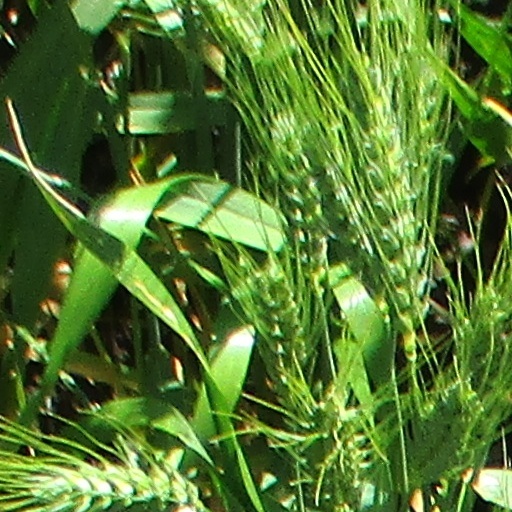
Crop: wheat